Liostenogaster vechti

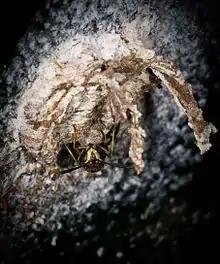
Young colony of "Liostenogaster vechti". Peninsular Malaysia

"Liostenogaster vechti "was first classified by Stefano Turillazzi in 1988. These wasps are part of the subfamily Stenogastrinae and are often referred to as hover wasps due to their manner of flying. Stenogastrinae has many other groups that are distributed across the Oriental region, but the species most closely associated with "L. vechti" is "L. flavolineata" due to similar coloring, behavioral patterns, and the similar locations of the two species.